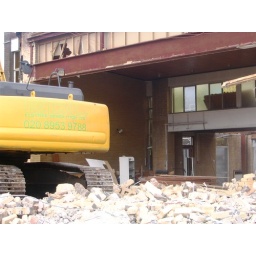
I'll not be sorry to see the end of that mismatched collection of glass in the windows at the back.